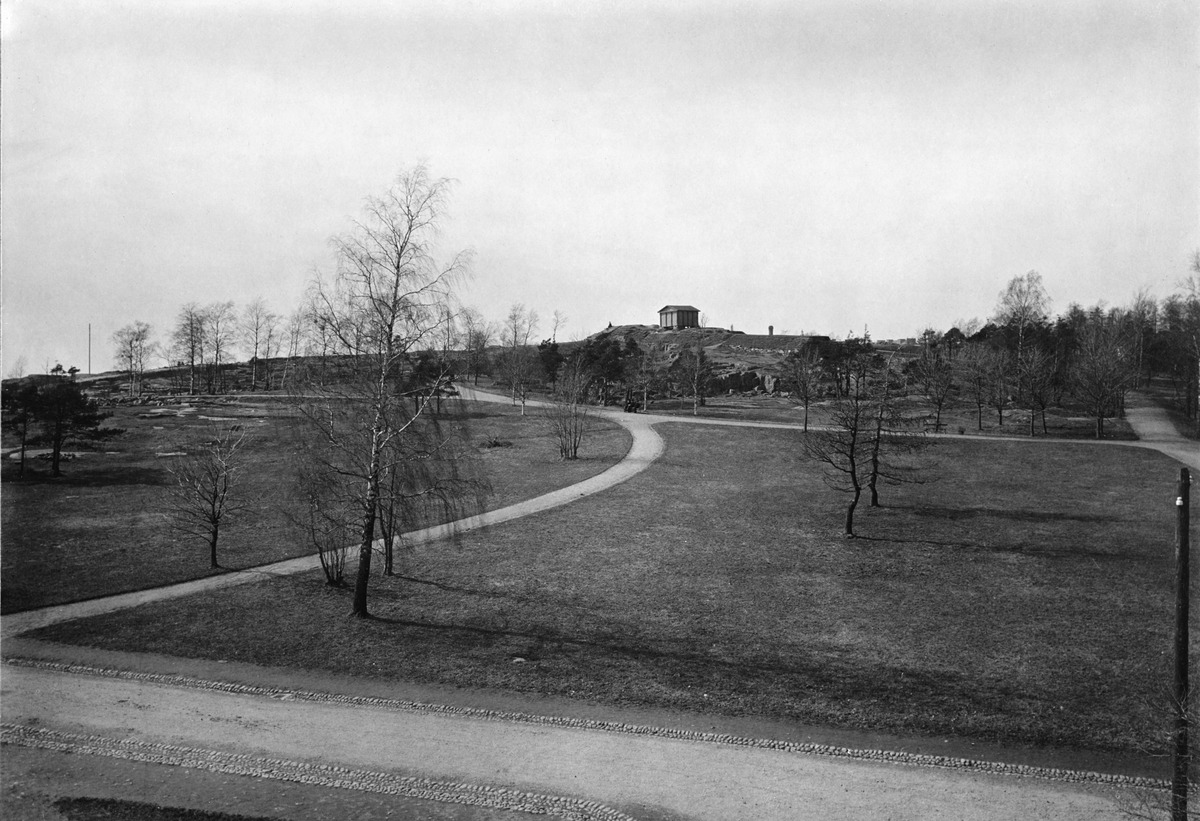
Kaivopuistoa ja Kaivopuiston kallio (paikalla nykyään Ursan tähtitorni)
sisällön kuvaus: Kaivopuistoa ja Kaivopuiston kallio (paikalla nykyään Ursan tähtitorni). mustavalkoinen
Kuvaaja: Faltin, Artur, valokuvaaja
Ajankohta: kuvausaika 1900 n
Paikka: Suomi, Uusimaa, Helsinki, Kaivopuisto Helsinki, Kaivopuisto
Aiheet: Helsinki -- Kaivopuisto, puistot, kevät, nurmikot